Mercury Cyclone

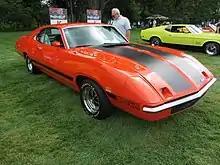
1970 Mercury Cyclone Spoiler II (1 built)

The CJ model was dropped from the Cyclone lineup, and applied to some of the engine names in the series. Mercury thus featured the Cyclone, Cyclone Spoiler and Cyclone GT. The Cyclones consisted of 351 cid V8s and 429 cid V8 engines.